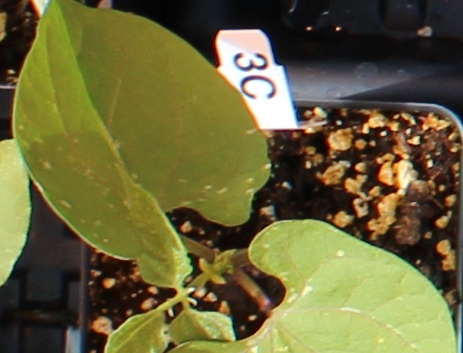
Label: Blackbean